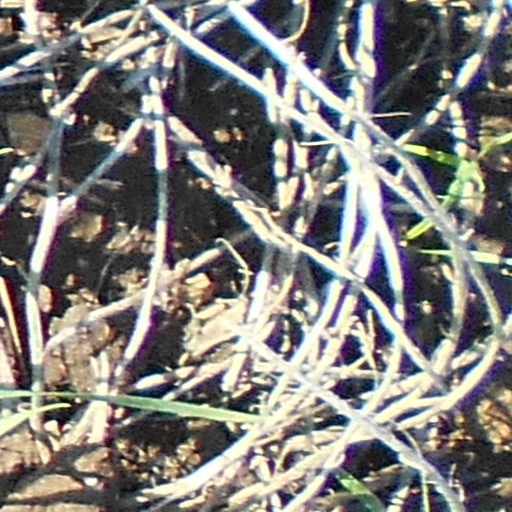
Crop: wheat